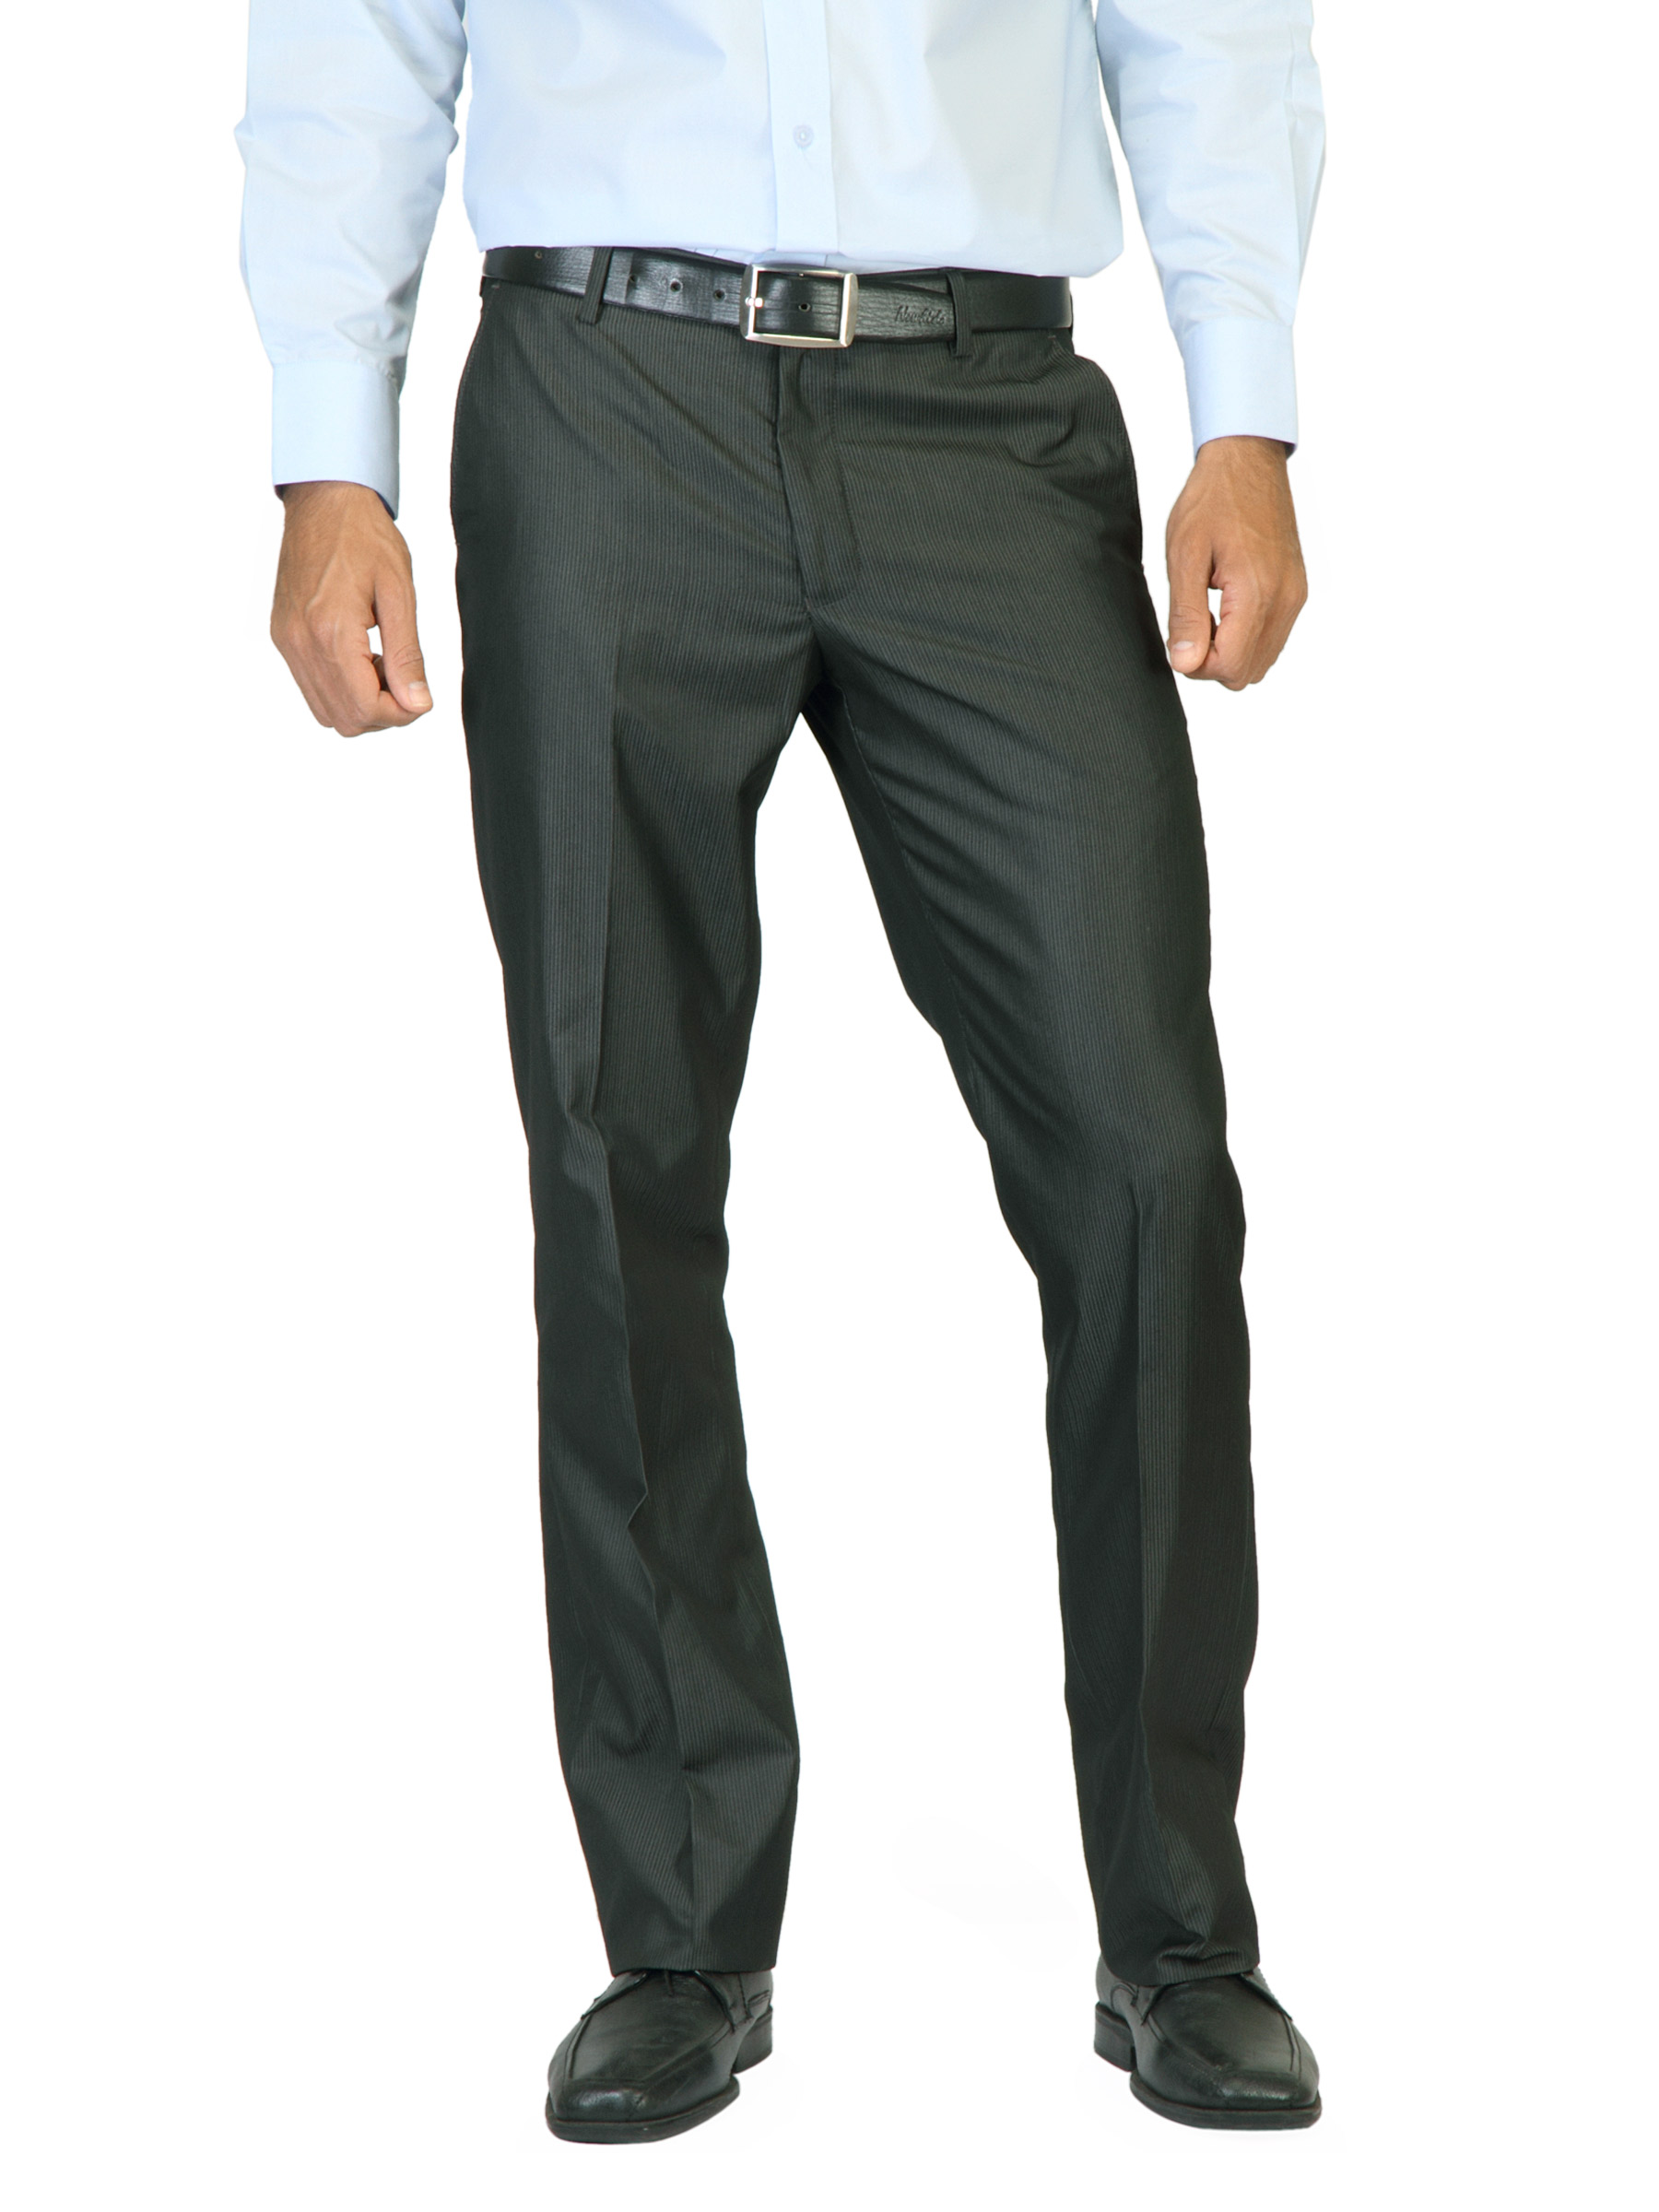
John Miller Men Striped Black Trousers
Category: Apparel / Bottomwear / Trousers
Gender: Men
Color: Black
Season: Summer 2012
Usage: Formal